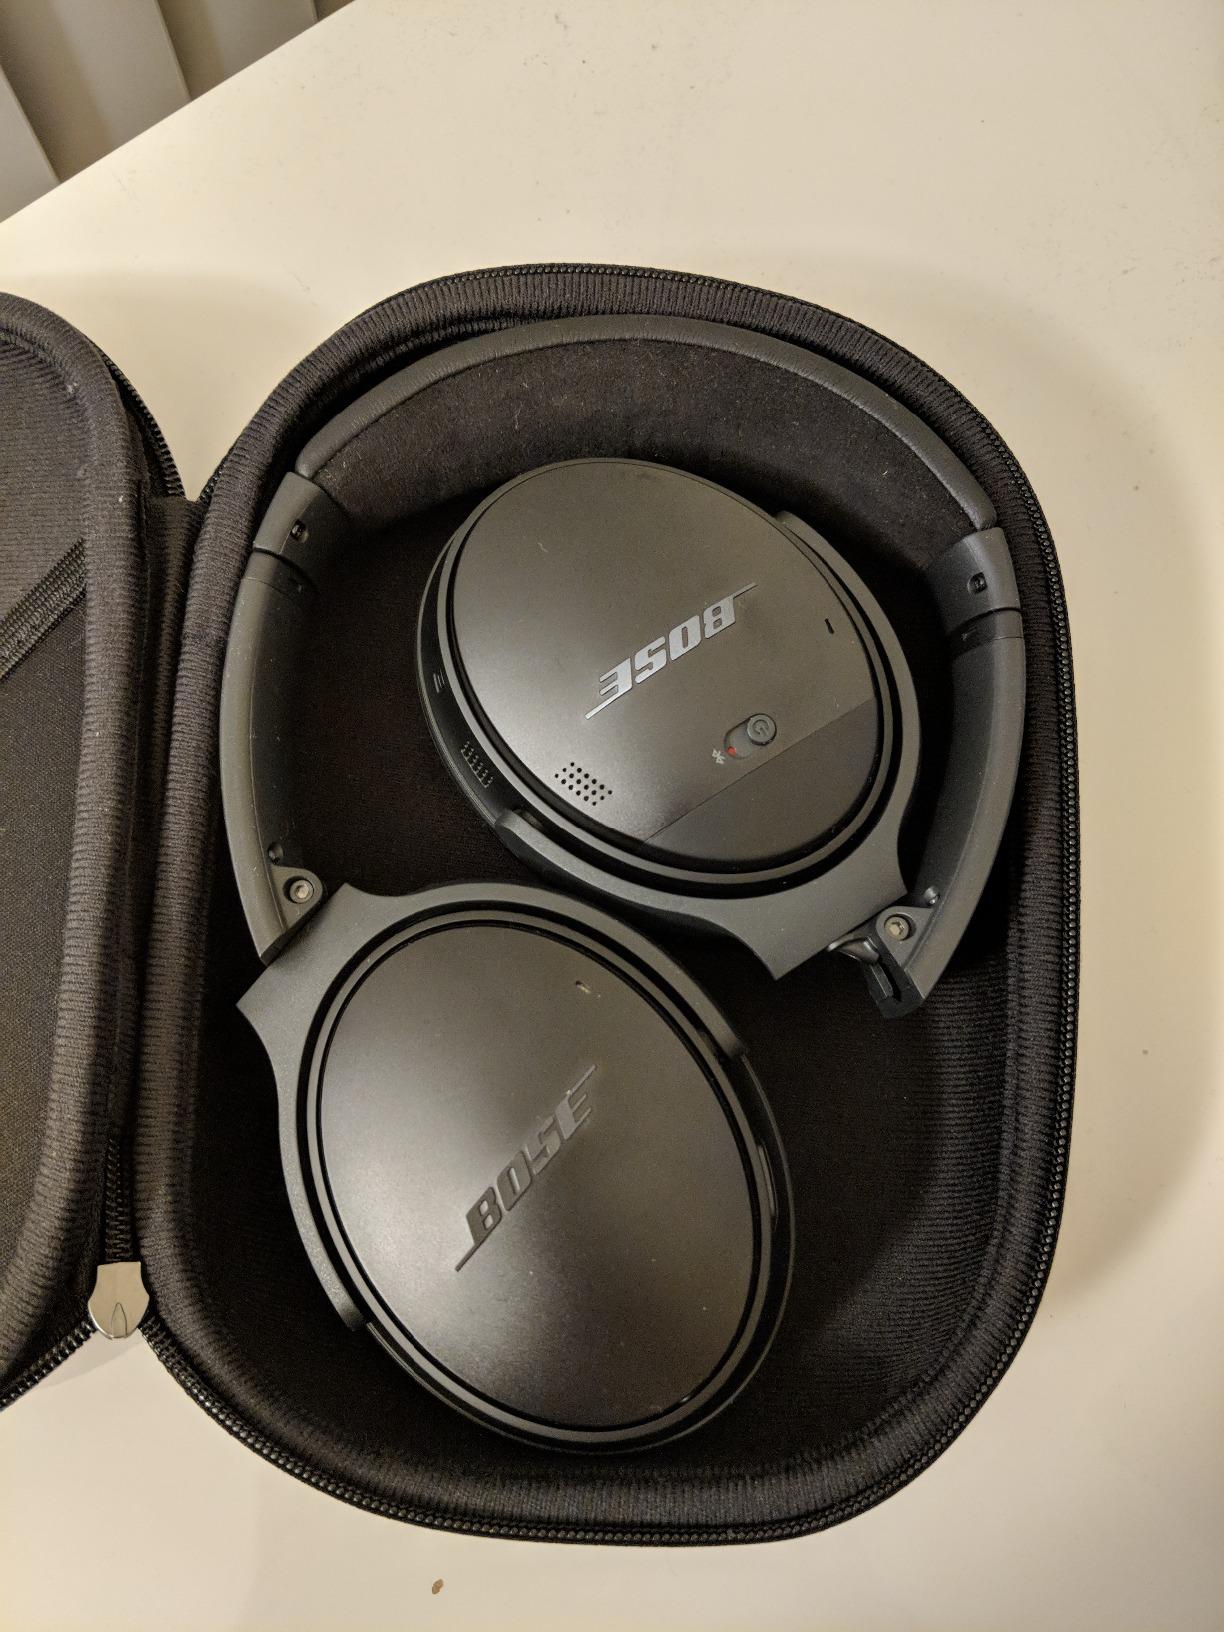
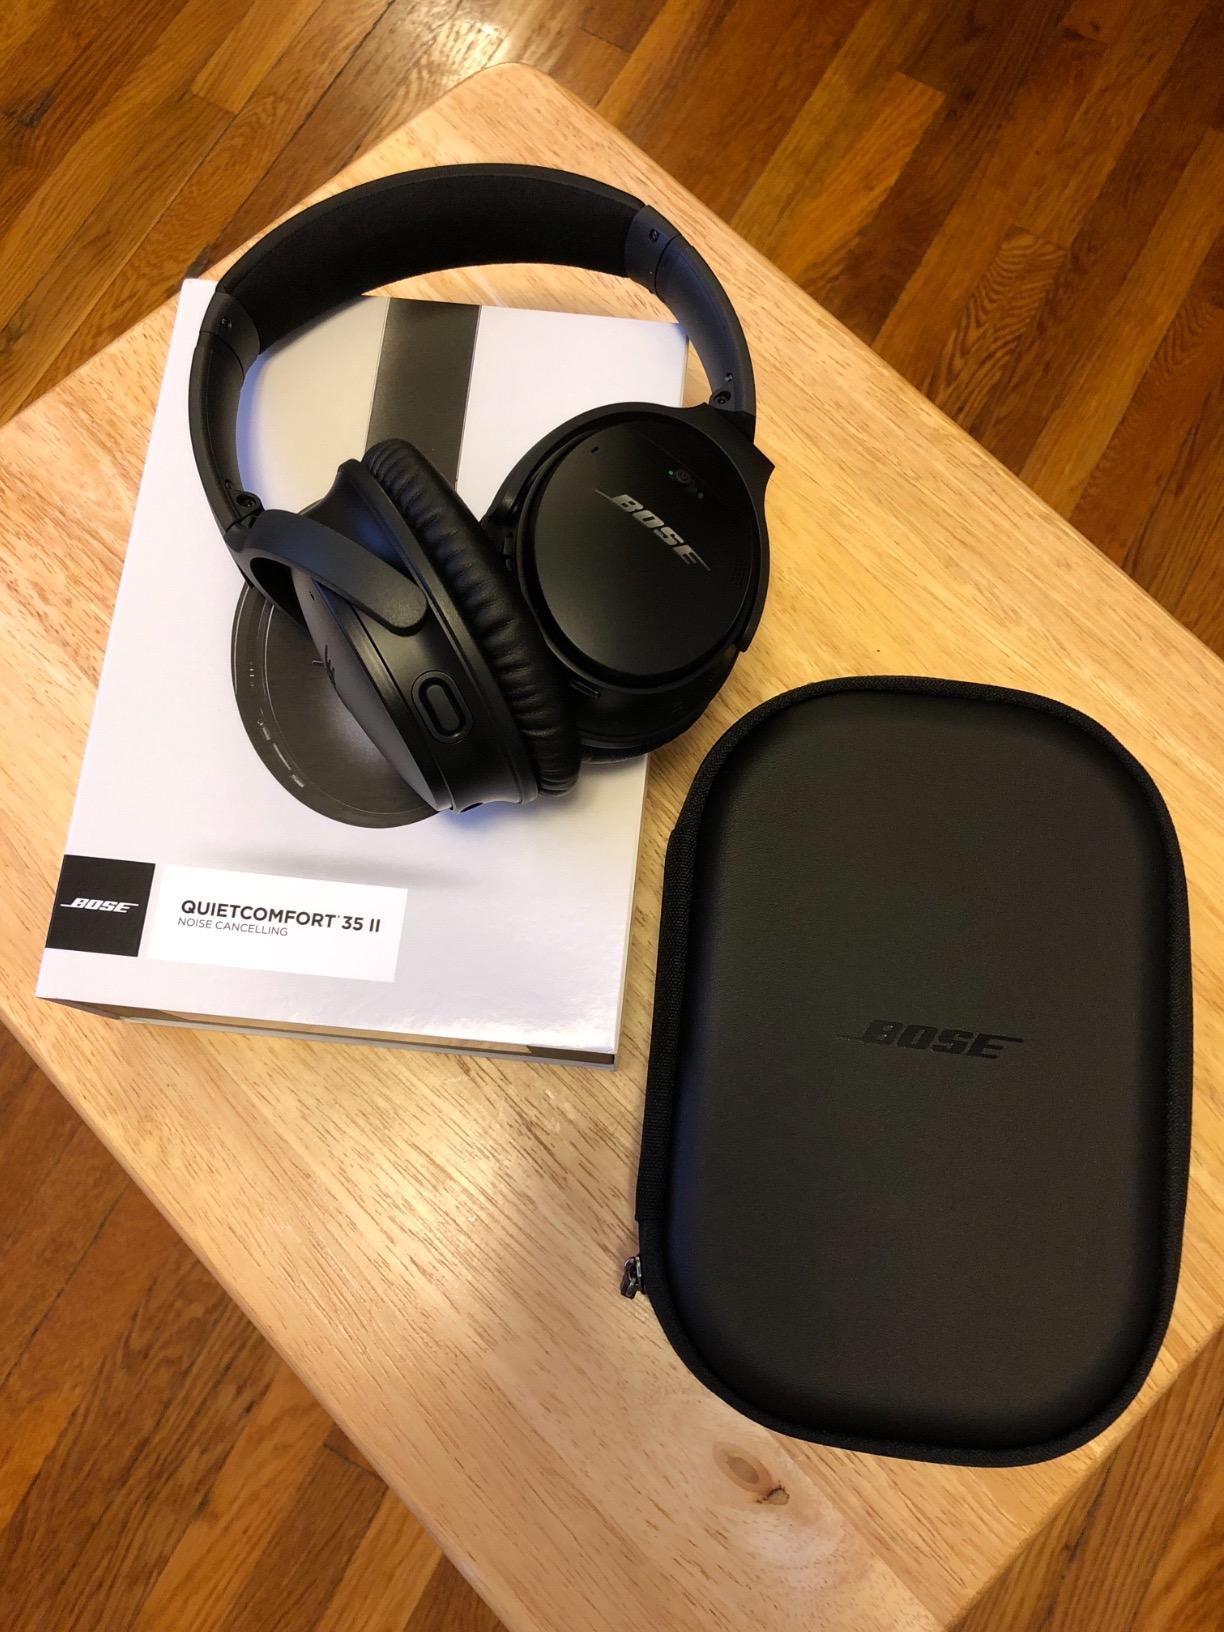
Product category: headphones
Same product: yes